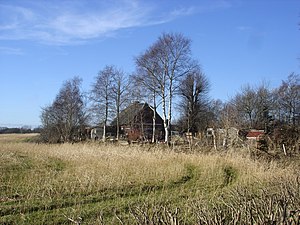
Bølling (Egtved Sogn)
Bølling Station
Bølling Station fra sydøst
Bølling er en bebyggelse i Egtved Sogn, beliggende 4 km sydøst for Egtved og 5 km nordvest for Vester Nebel. Den ligger i Vejle Kommune og hører til Region Syddanmark.